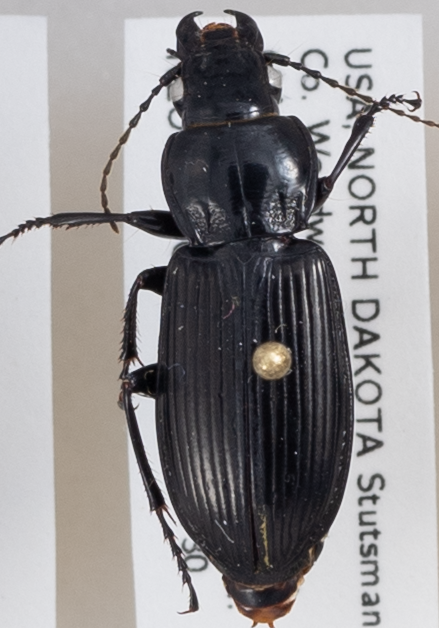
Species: Pterostichus melanarius melanarius
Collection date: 2019-07-30
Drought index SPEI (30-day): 0.922
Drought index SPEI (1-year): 1.034
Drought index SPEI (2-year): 0.8